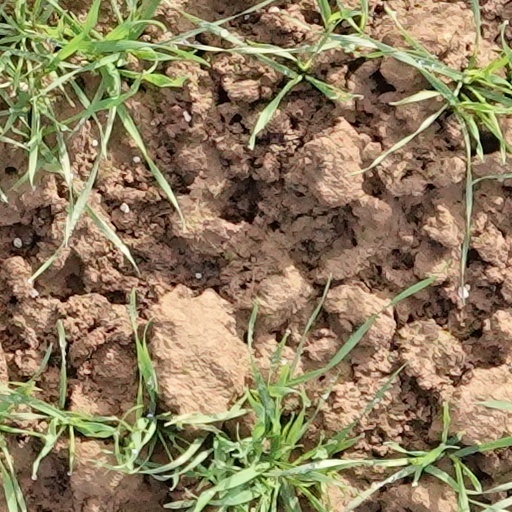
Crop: wheat